WELE

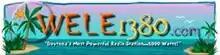
Former logo

In October 2013, Wings Communications donated the station's license to Bethune-Cookman University. The donation was consummated on August 5, 2014.